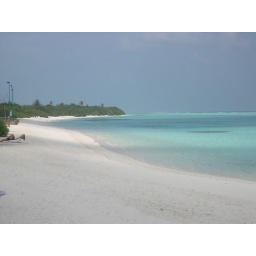
Relaxing in one of the last paradiseon hearth: peace, sun, clear waters, sand and good food